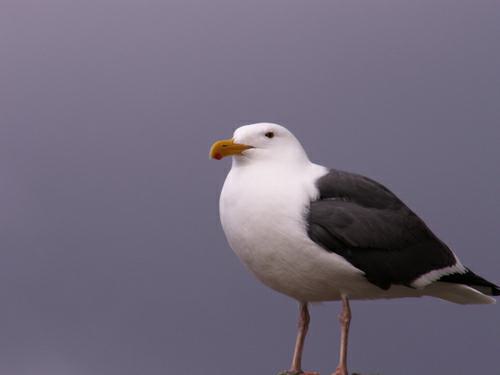
A photo of a california gull